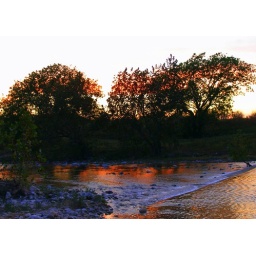
A colorful scene on the Nueces River. I liked the color in the water with the lacy look to the trees.